London Power Tunnels

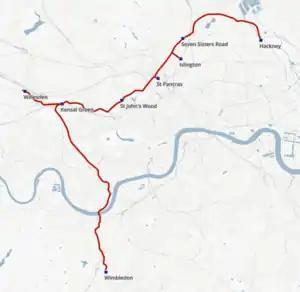
Map of London Power Tunnels phase 1

The first phase involved constructing 32 km of tunnels linking substations from Wimbledon in the south west to Hackney in north east of London, at a cost of £1 . The 3–4 m diameter tunnels were dug by tunnel boring machines and run 20–60 m below street level. The tunnels were constructed by a joint venture between Costain Group and Skanska.